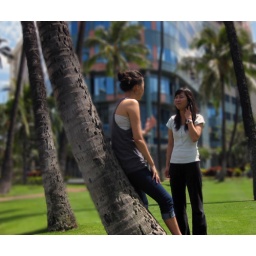
Palm trees and students in front of the IIE building